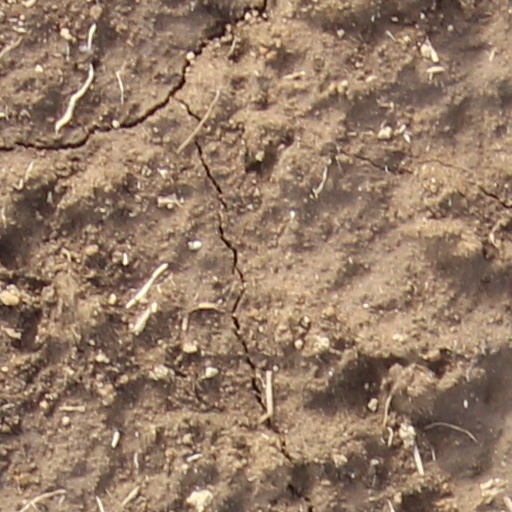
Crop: wheat